Power plant engineering

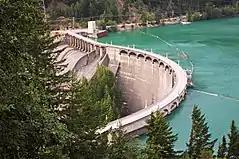
Hydroelectric Dam

Hydroelectric power plants generate power using the force of water to turn generators. They can be categorized into three different types; impoundment, diversion and pumped storage. Impoundment and diversion hydroelectric power plants operate similarly in that each involves creating a barrier to keep water from flowing at an uncontrollable rate, and then controlling the flow rate of water to pass through turbines to create electricity at an ideal level. Hydraulic civil engineers are in charge of calculating flow rates and other volumetric calculations necessary to turn the generators to the electrical engineers specifications. Pumped storage hydroelectric power plants operate in a similar manner but only function at peak hours of power demand. At calm hours the water is pumped uphill, then is released at peak hours to flow from a high to low elevation to turn turbines. The engineering knowledge required to assess the performance of pumped-storage hydroelectric power plants is very similar to that of the impoundment and diversion power plants.